David Rankin-Hunt

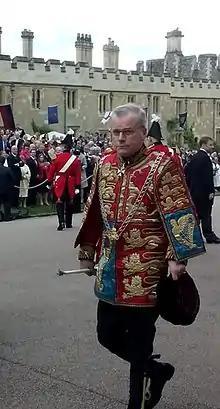
Major David Rankin-Hunt

Major David Rankin-Hunt is a British member of the Royal Household at St James's Palace in London. He has been the Norfolk Herald Extraordinary since 1994.